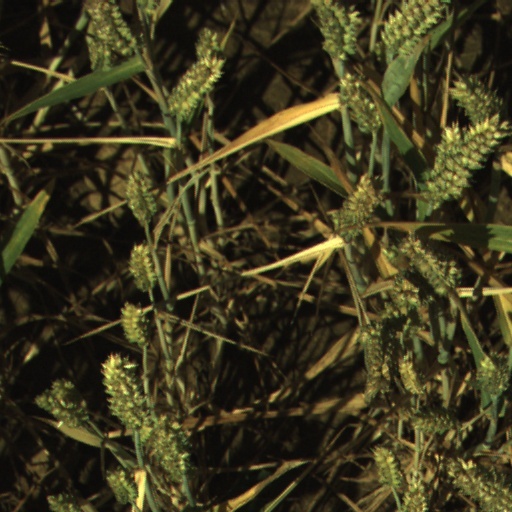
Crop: wheat